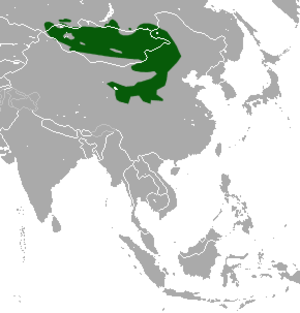
Le pika de Daourie est une espèce de la famille des Ochotonidae. C'est un pika, petit mammifère lagomorphe.